Society for the Promotion of Hospice Care

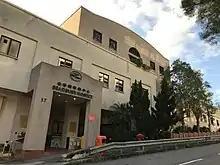
Bradbury Hospice

In 1997, SPHC opened the Jessie and Thomas Tam Centre, the first community-based centre for bereavement support in Hong Kong. The centre provides services to the public free-of-charge with the support of charitable donations.